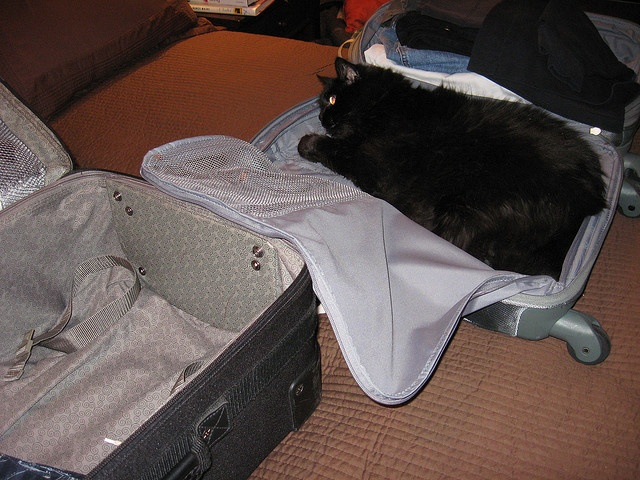
A large cat laying in a piece of luggage.
An extremely large black cat fills a suitcase.
A black cat is laying in an open suitcase.
A big black cat laying inside of a suitcase.
A fluffy black cat nestles in to a half-packed suitcase